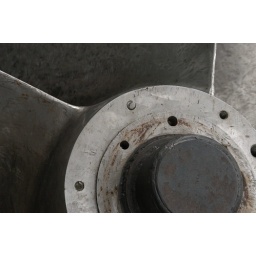
A nice little propeller sitting in a boat yard on Granville Island